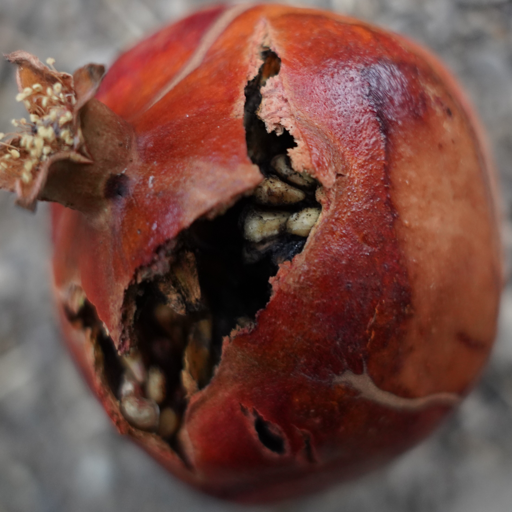
Label: Colletotrichum spp